Marino Casem

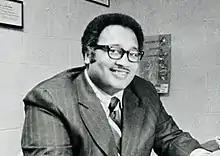
Casem in 1974

Marino H. "The Godfather" Casem (June 23, 1934 – April 25, 2020) was an American college football coach and athletics administrator. He served as the head football coach at Alabama State University (1963), Alcorn State University (1964–1985), and Southern University (1987–1988, 1992), compiling a career head coaching record of 159–93–8. Casem's Alcorn State Braves teams won four black college national championships and seven Southwestern Athletic Conference (SWAC) titles. Casem also served as the athletic director at Alcorn State from 1966 to 1986 and at Southern from 1986 to 1999. He was inducted into the College Football Hall of Fame in 2003.